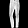
Label: Trouser